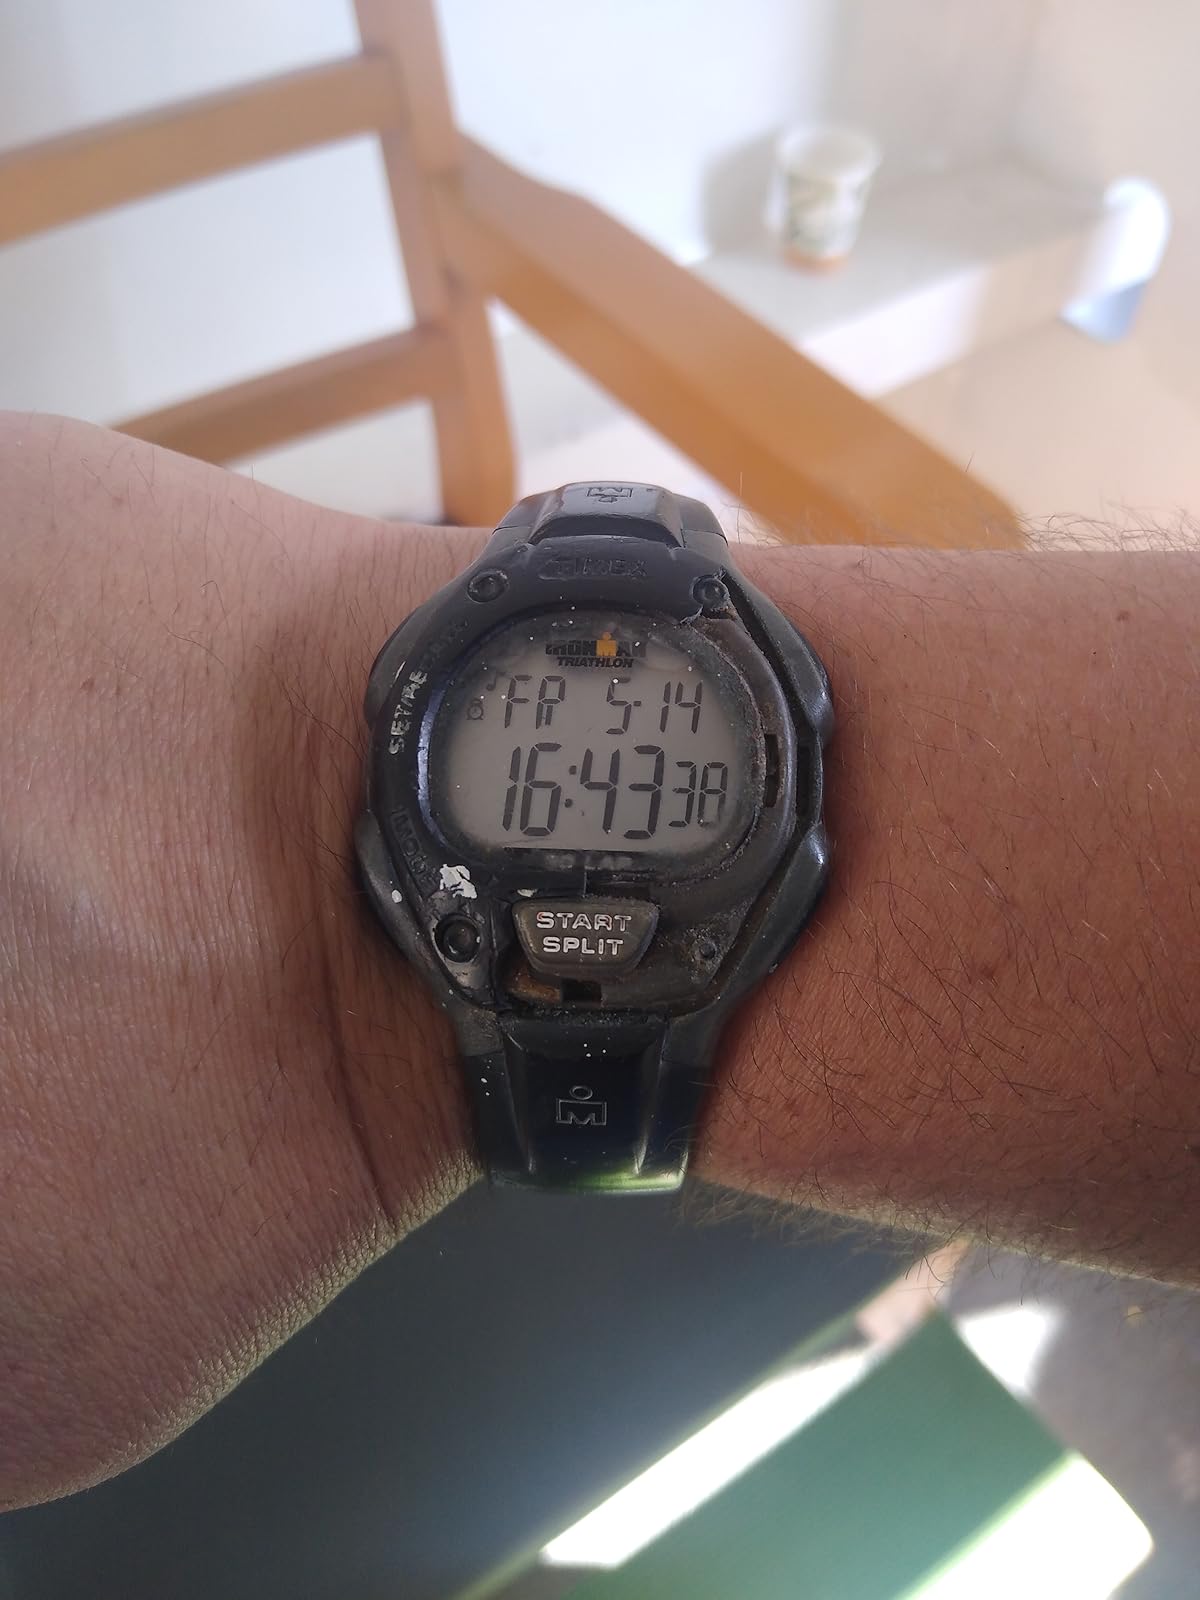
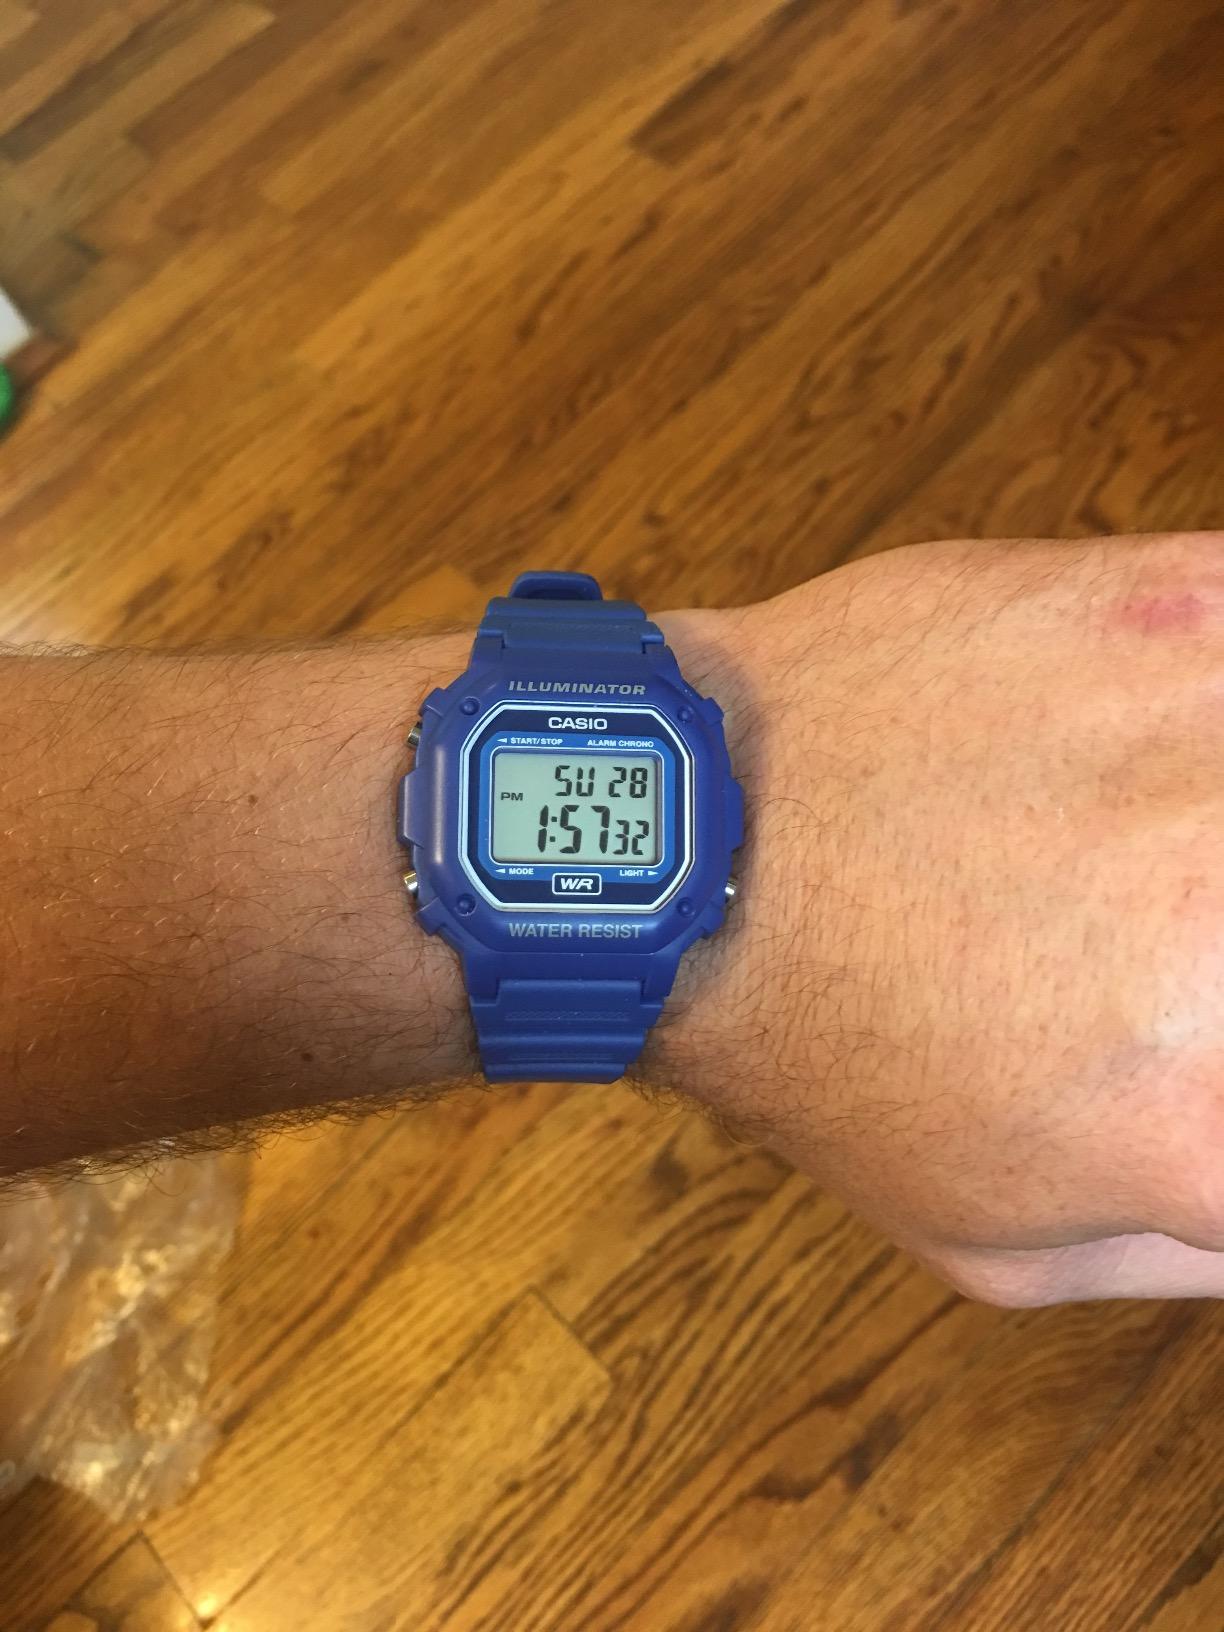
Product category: accessories_watch
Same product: no